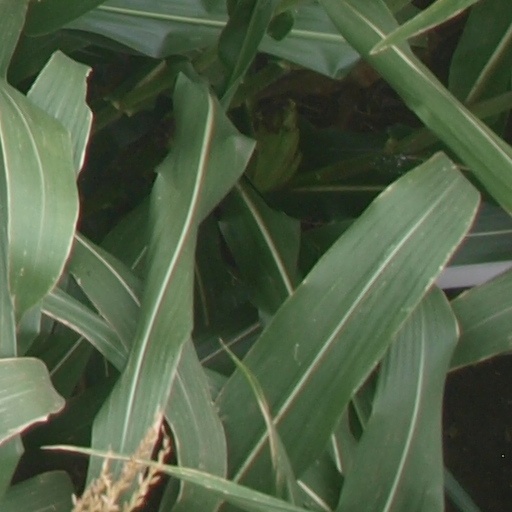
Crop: maize; corn